North Attleborough, Massachusetts

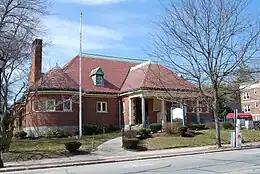
Richards Memorial Library

"The North Attleborough Public Library was established in 1889, by the North Attleborough Union Improvement District, which turned its library over to the town." Today the Richards Memorial Library is located downtown, and is a member of SAILS Library Network, a network of libraries in Southeastern Massachusetts. In fiscal year 2008, the town spent 0.77% ($572,874) of its budget on its public library—approximately $20 per person, per year ($24.49 adjusted for inflation to 2021).